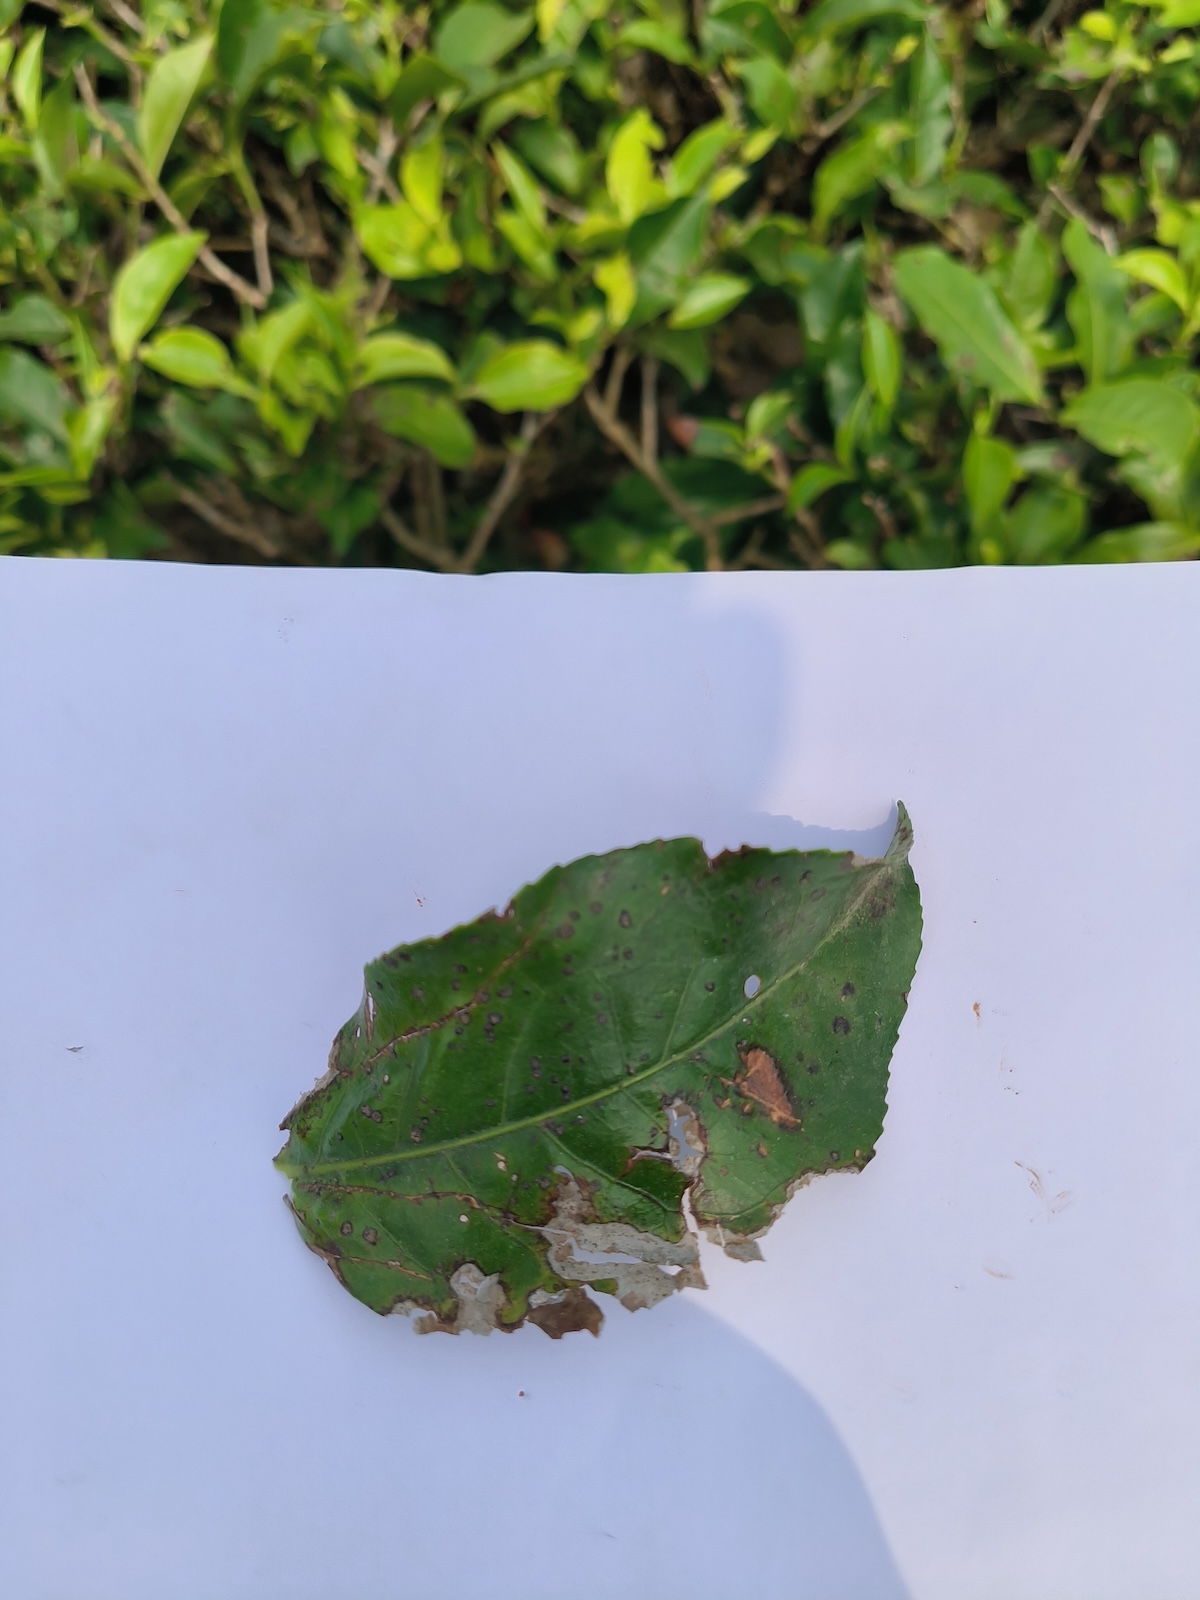
Label: Brown Blight